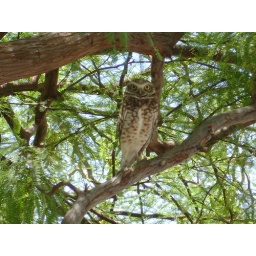
This guy was hanging out in a tree by the book store here in Yuma.